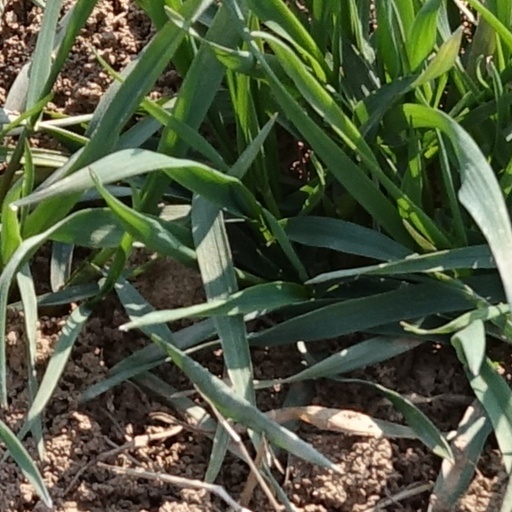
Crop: wheat